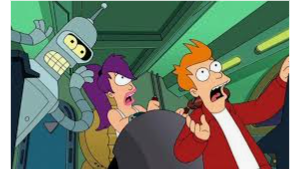
Portrait style: Cartoon Portrait